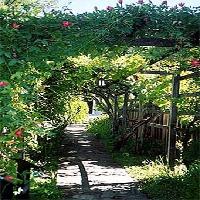
Weather: sun or clear